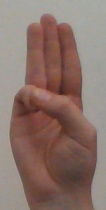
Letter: thaa